Satsang Ashram

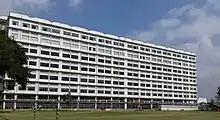
Anandabazar Bhavan, Satsang Ashram

Controversy: all devotees of ashram send donation(istavriti) on monthly basis. It is believed to be used for philanthropy. But, there is no audit report publicly available for the utilisation of this fund.